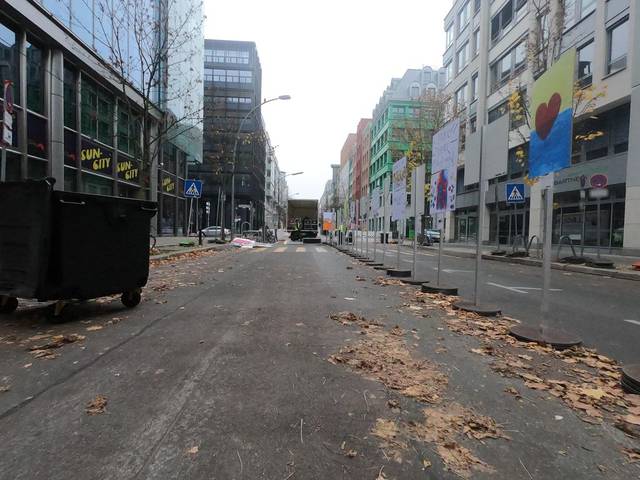
Region: Germany
Coordinates: 52.508, 13.395